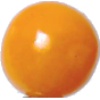
Label: Physalis 1